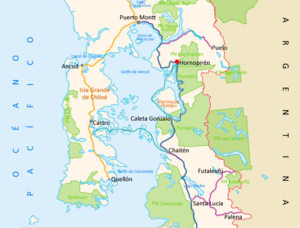
Le Seno de Reloncaví est un golfe marin du sud du Chili, situé dans la région des Lacs. Il marque l'extrémité méridionale de la Vallée Centrale et est considéré comme le début de la Patagonie chilienne.